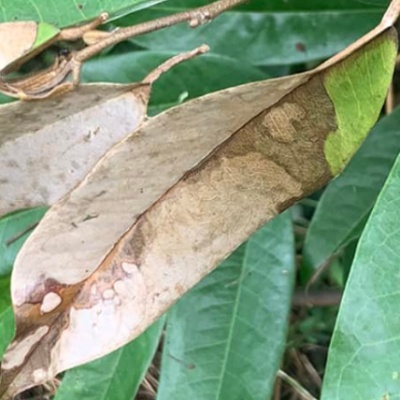
Label: Leaf_Rhizoctonia